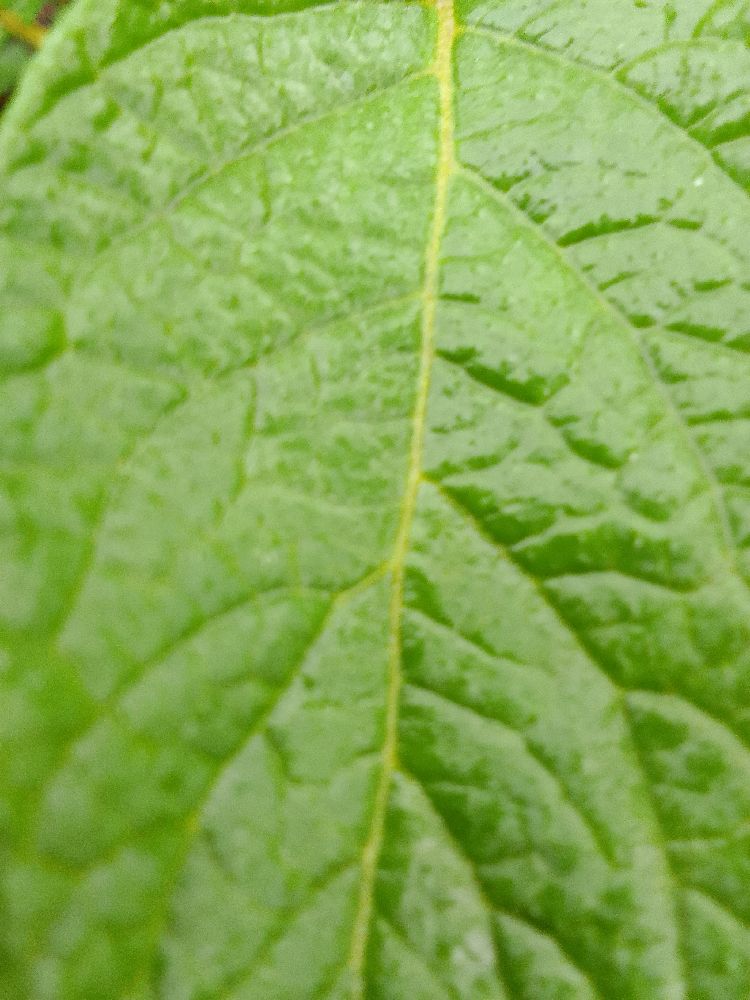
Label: Healthy